Jack Brickhouse

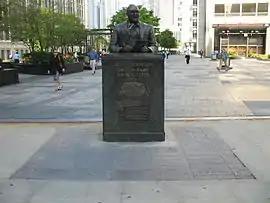
Bust of Jack Brickhouse in Chicago

Brickhouse also called Chicago White Sox games prior to that team leaving WGN in 1968. He covered national events from time to time, including three World Series for NBC television, although the Cubs never got there during his tenure. The voice on the audio track of the famous Willie Mays catch in Game 1 of the 1954 Series at the Polo Grounds belongs to Brickhouse, who was doing the Series along with the New York Giants' regular broadcaster, Russ Hodges. (Brickhouse had also called Giants games locally in 1946.) Brickhouse called the 1959 Series, which featured the White Sox with Los Angeles Dodgers announcer Vin Scully, and the 1950 Series with Jim Britt. In addition, Brickhouse partnered with fellow baseball broadcaster Mel Allen for NBC coverage of the 1952 Rose Bowl, and with Chris Schenkel for the network's coverage of NFL Championship Games in 1956 and 1963.